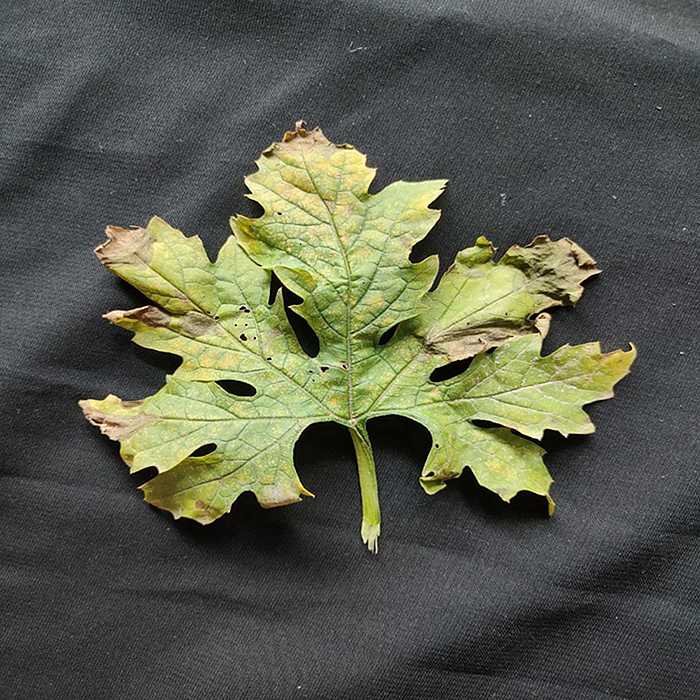
Plant: Bitter Gourd
Label: Fusarium wilt